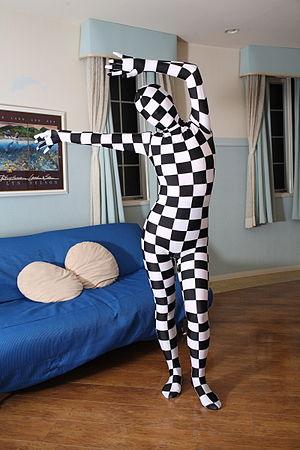
Un zentai est une combinaison recouvrant le corps dans son intégralité. Il est le plus fréquemment constitué d’élasthanne.